H. L. Mencken

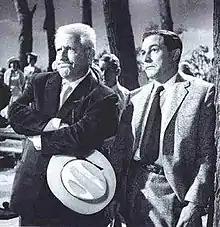
Mencken is fictionalized in the play "Inherit the Wind" (a fictionalized version of the Scopes Monkey Trial of 1925) as the cynical sarcastic atheist E. K. Hornbeck (right), seen here as played by Gene Kelly in the Hollywood film version. On the left is Henry Drummond, based on Clarence Darrow and portrayed by Spencer Tracy.

On August 27, 1930, Mencken married Sara Haardt, a German American professor of English at Goucher College in Baltimore and an author eighteen years his junior. Haardt had led an unsuccessful effort in Alabama to ratify the 19th Amendment. The two met in 1923, after Mencken delivered a lecture at Goucher; a seven-year courtship ensued. The marriage made national headlines, and many were surprised that Mencken, who once called marriage "the end of hope" and who was well known for mocking relations between the sexes, had gone to the altar. "The Holy Spirit informed and inspired me," Mencken said. "Like all other infidels, I am superstitious and always follow hunches: this one seemed to be a superb one." Even more startling, he was marrying an Alabama native, despite his having written scathing essays about the American South. Haardt was in poor health from tuberculosis throughout their marriage and died in 1935 of meningitis, leaving Mencken grief-stricken. He had always championed her writing, and after her death, had a collection of her short stories published under the title "Southern Album". Haardt's childhood friend, Alabama author Sara Mayfield wrote extensively about Haardt and Mencken in her 1968 book "The Constant Circle: H. L. Mencken and His Friends".